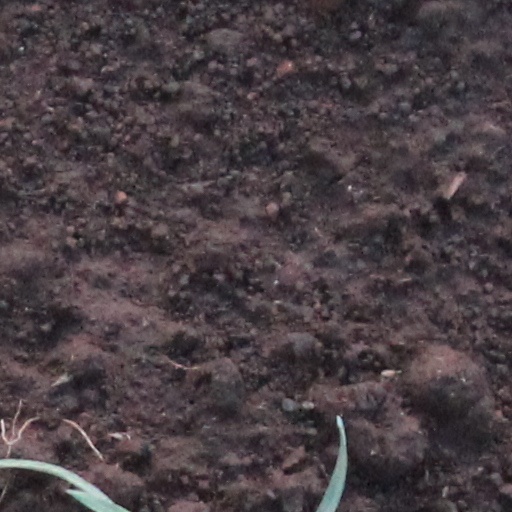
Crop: wheat